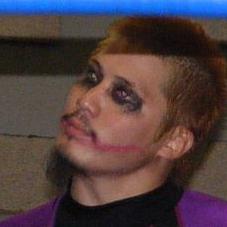
Age: 21